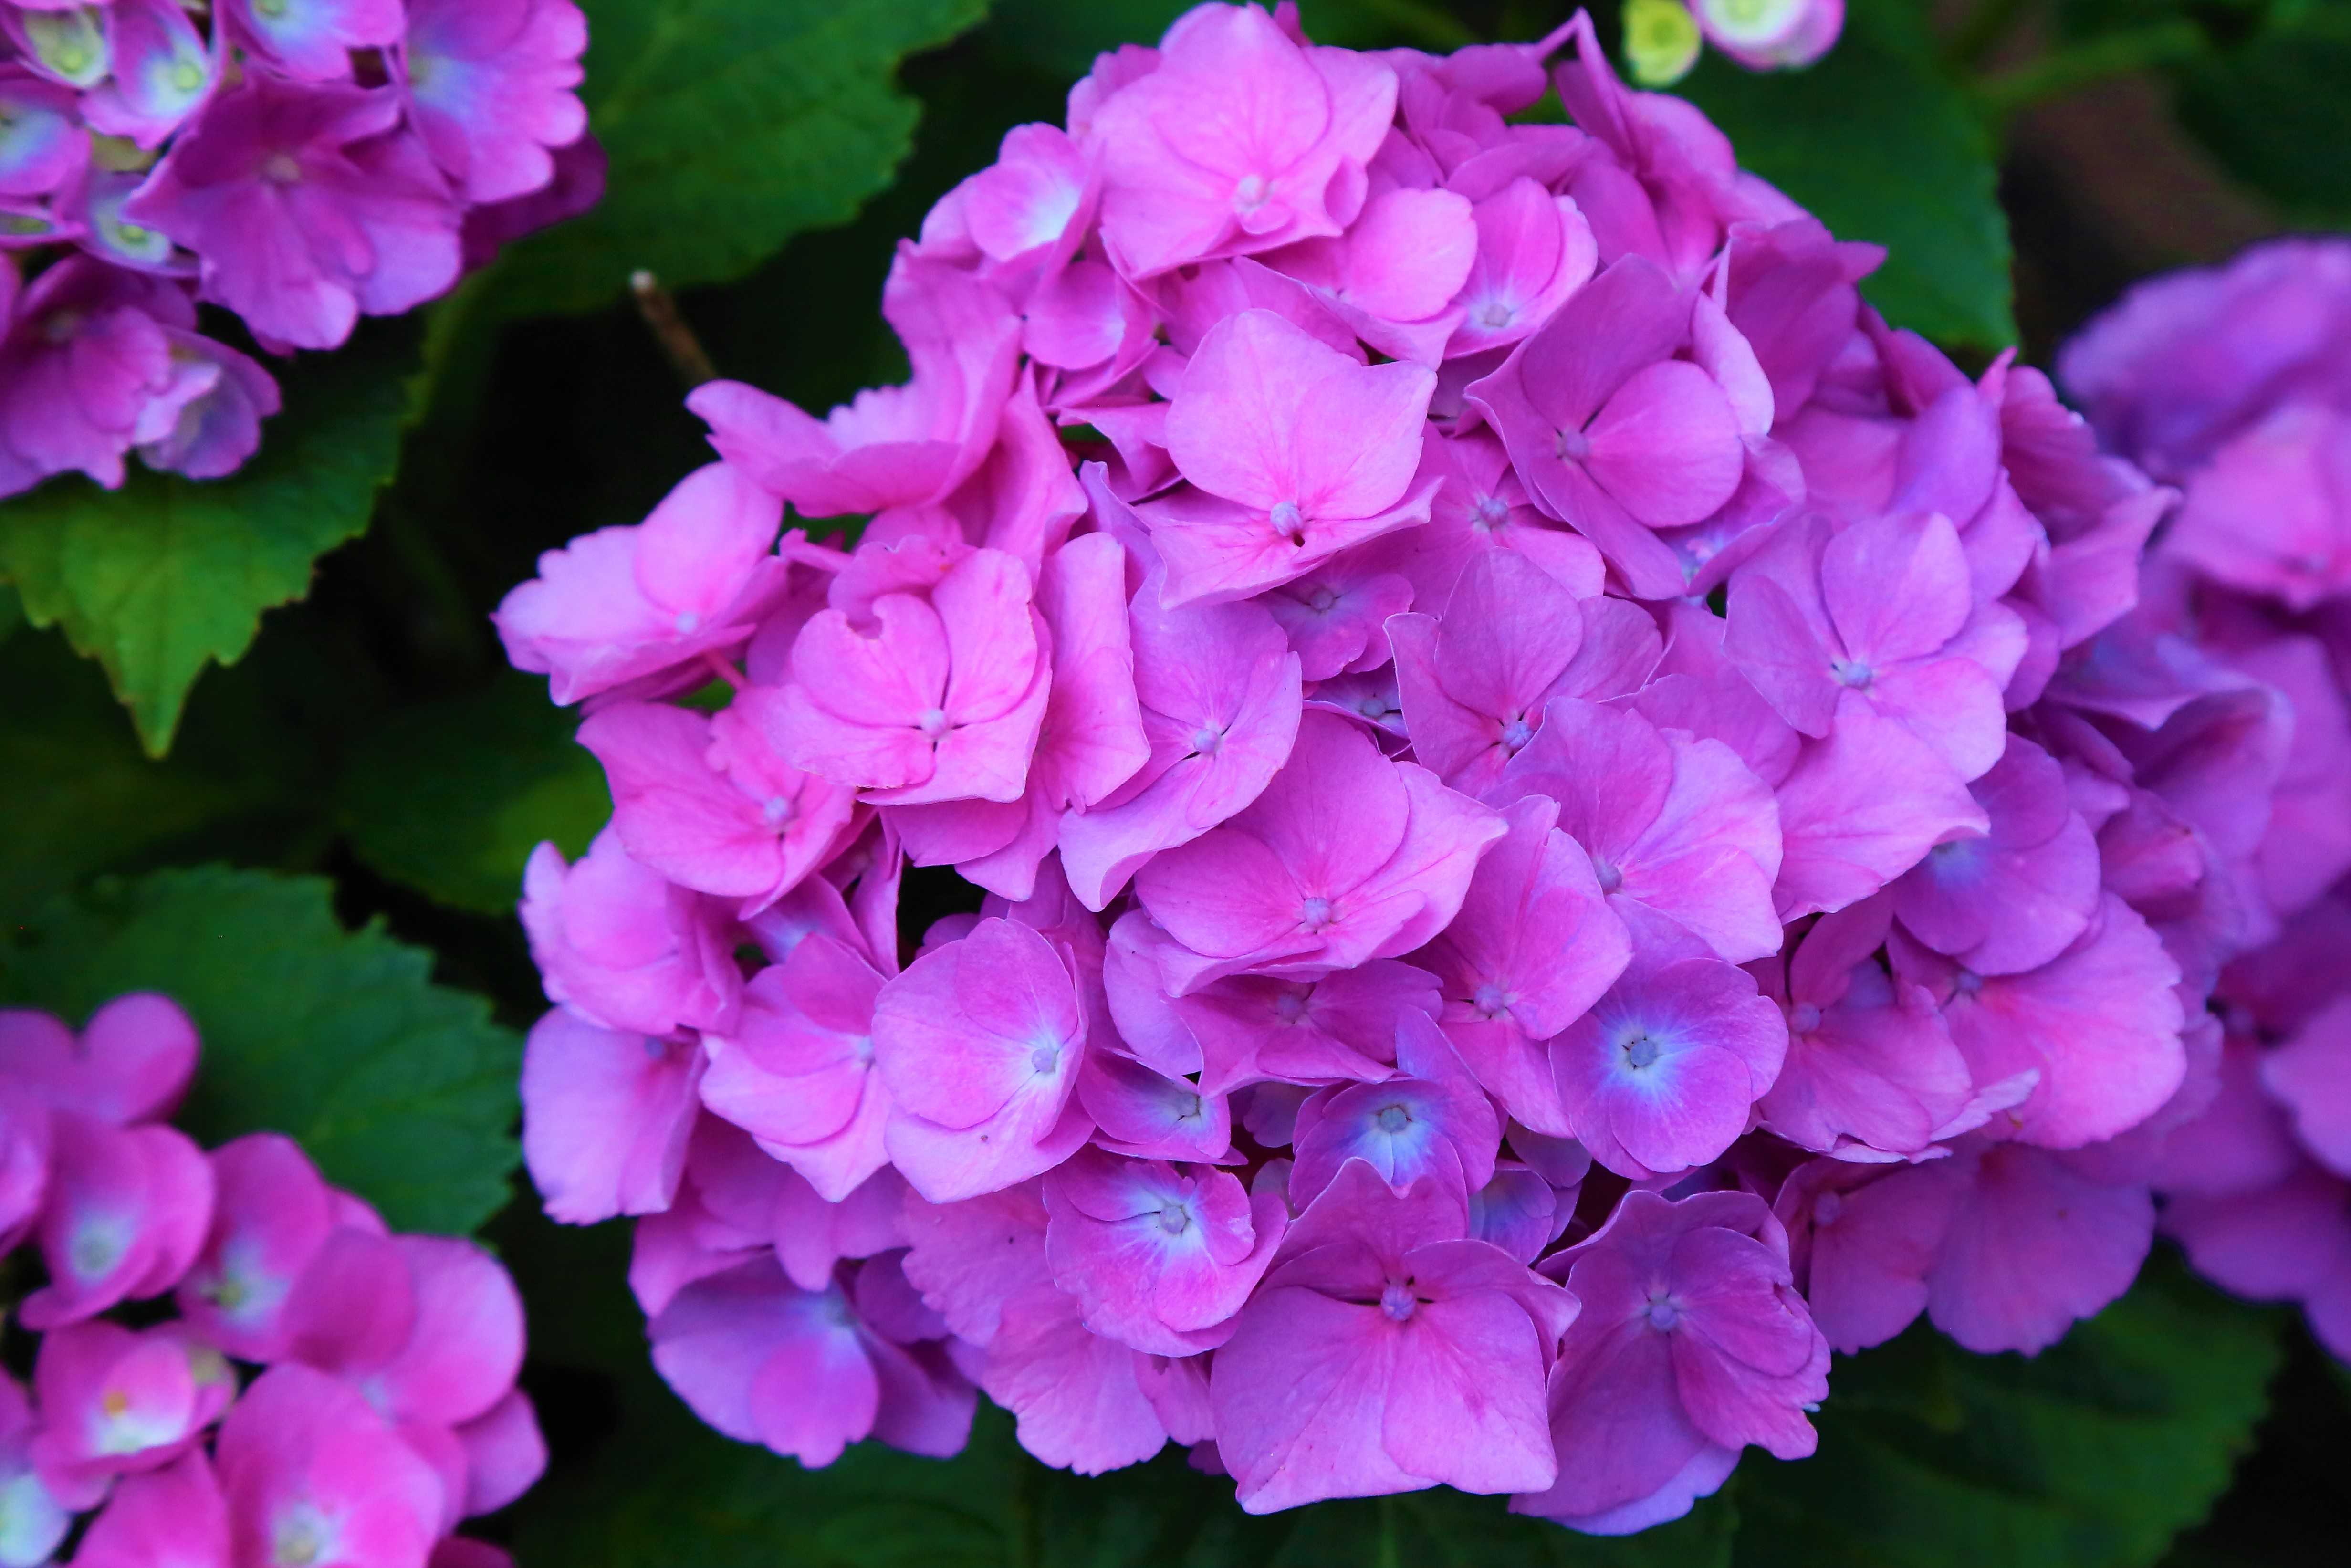
flowers, spring, nature, plant, colorful, green, pink, beautiful, flower, flowering plant, petal, hydrangeaceae, hydrangea, lilac, cornales, annual plant, busy lizzie, geranium, hydrangea serrata, groundcover, verbena, herbaceous plant, verbena family, subshrub, primula, impatiens, pink family, perennial plant, lantana, begonia